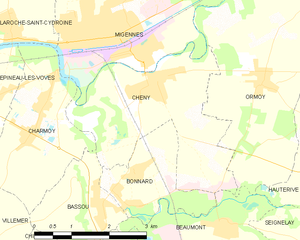
Carte des communes françaises Cheny